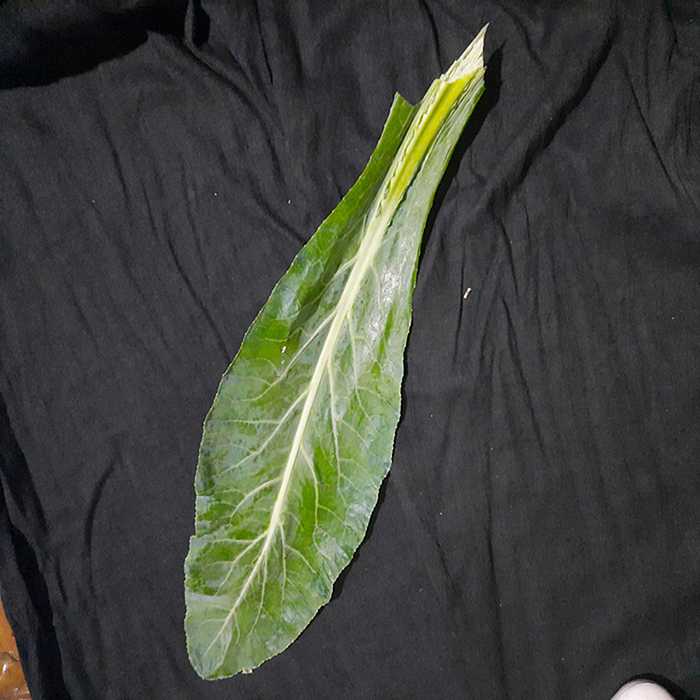
Plant: Cauliflower
Label: Fresh leaf